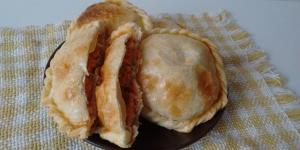
empanadas bolivianas